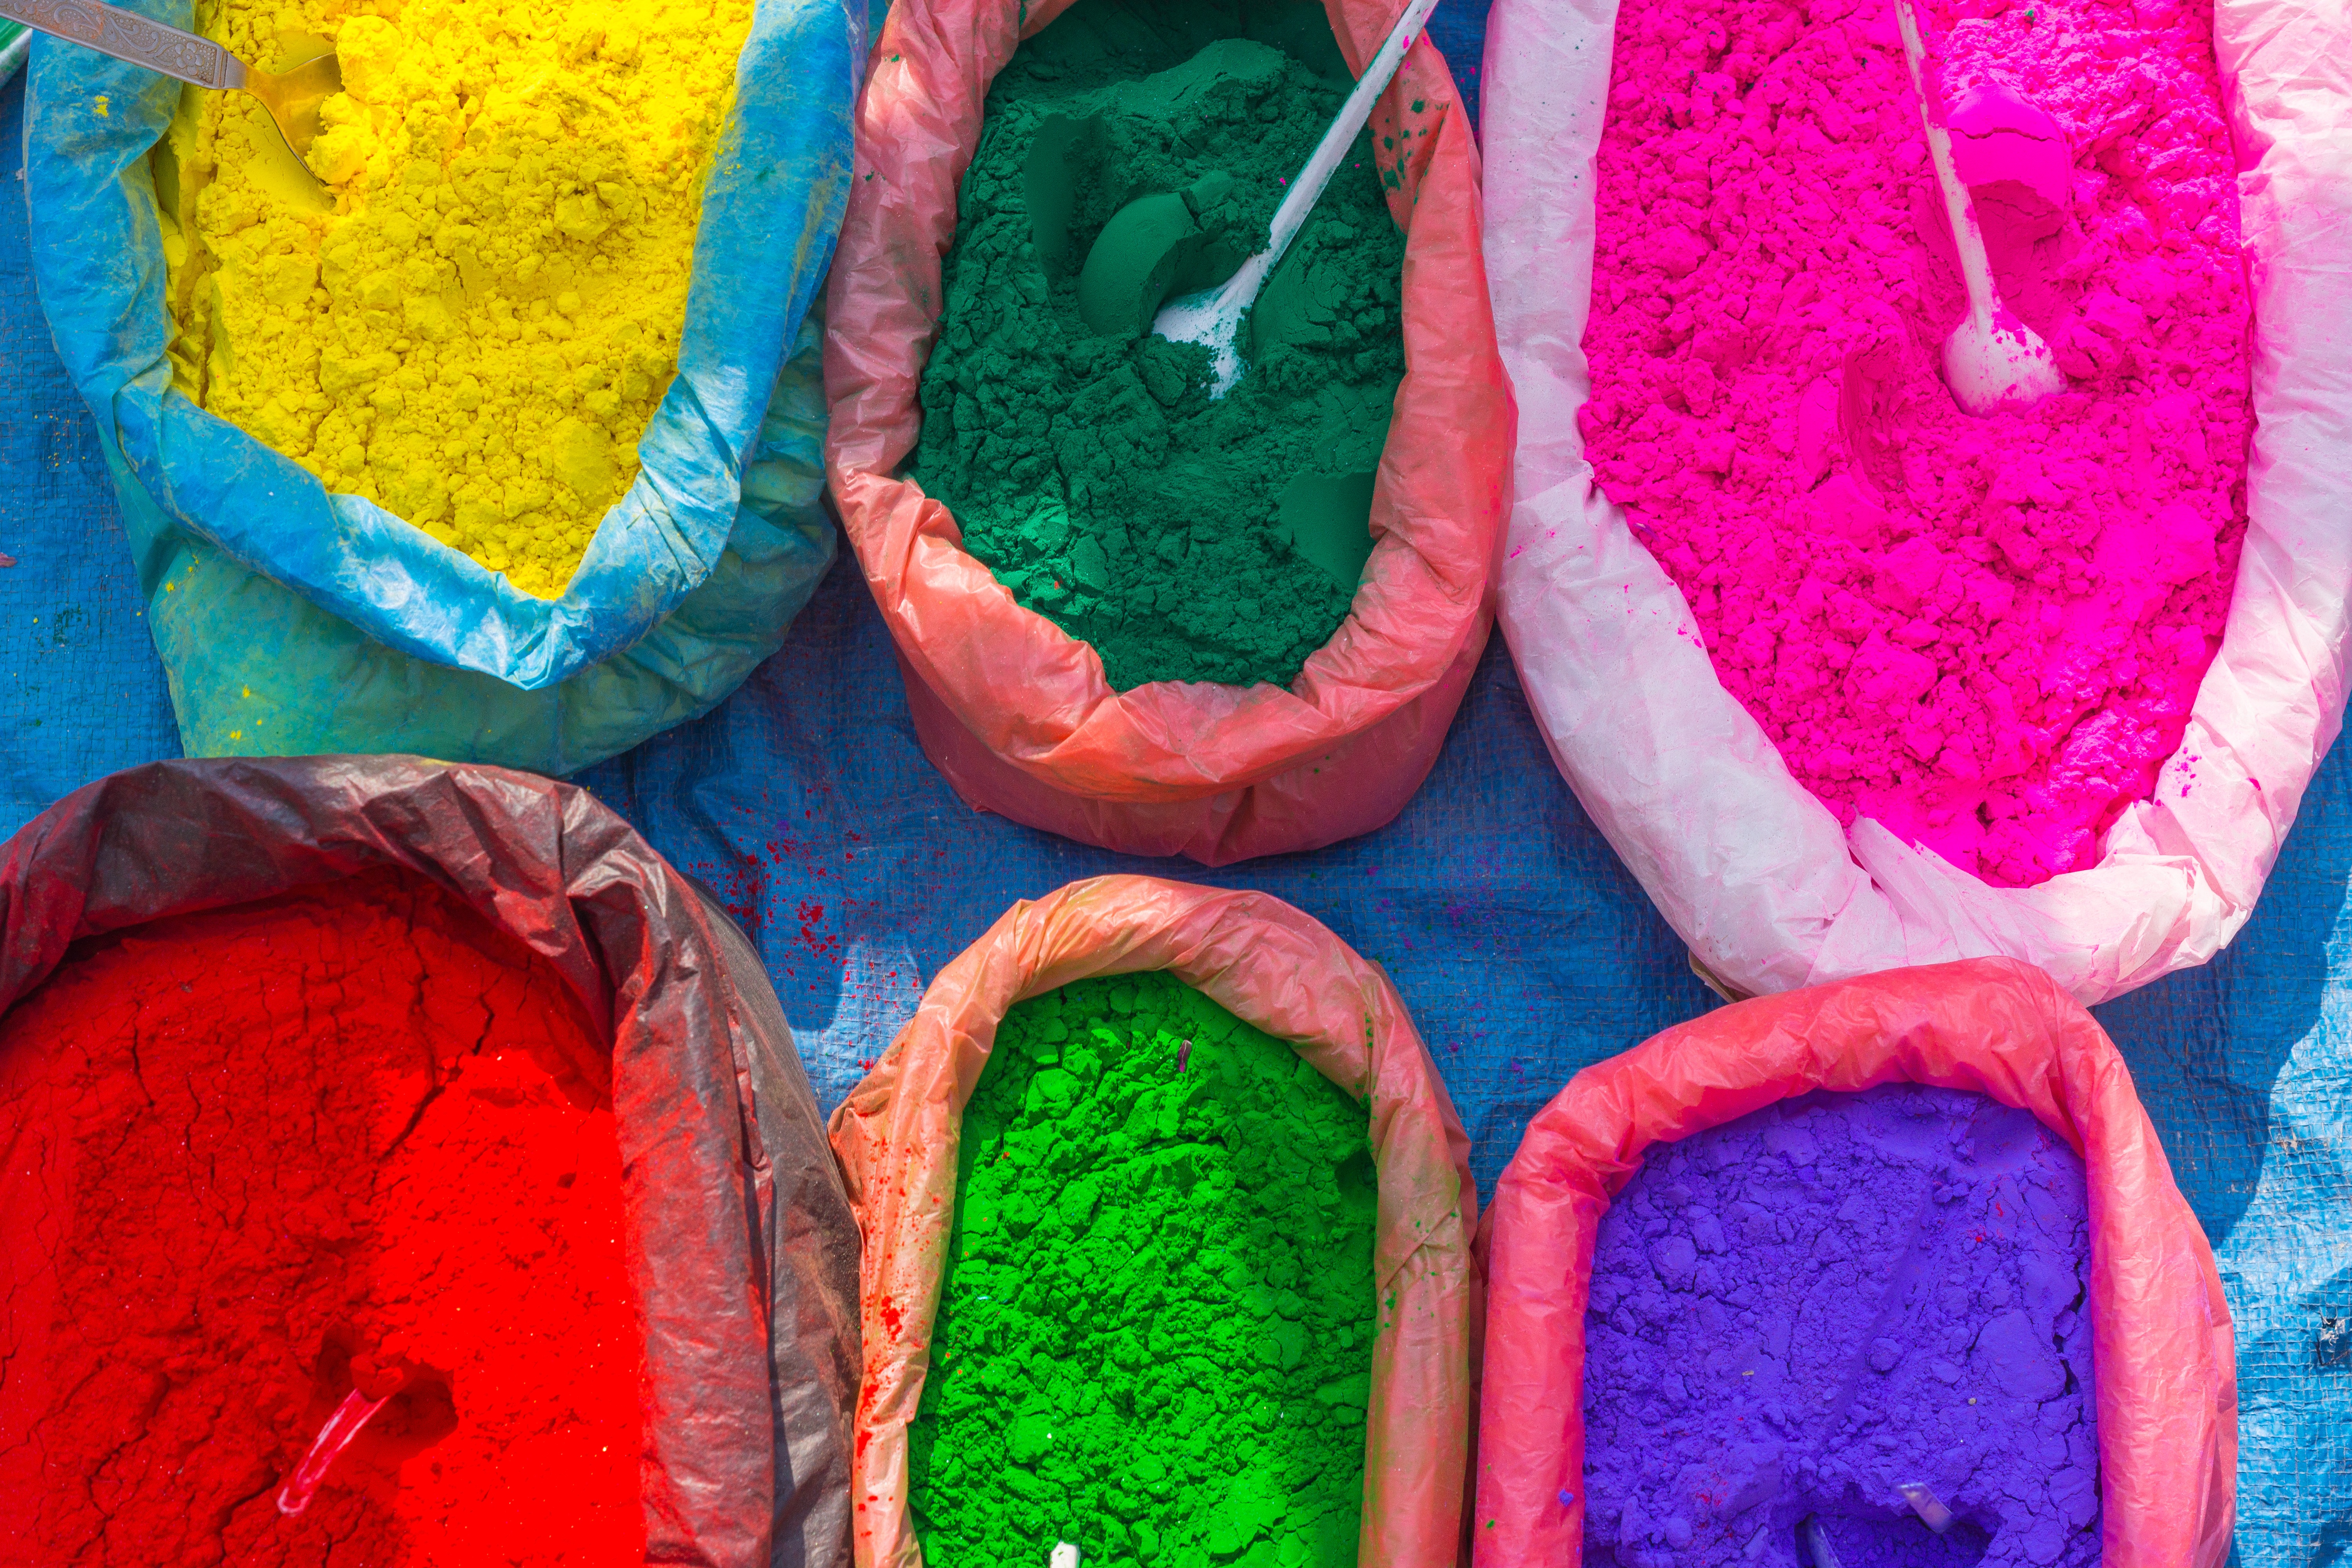
shoe, flower, green, red, color, colorful, powder, nepal, crochet, colors, footwear, organ, street market